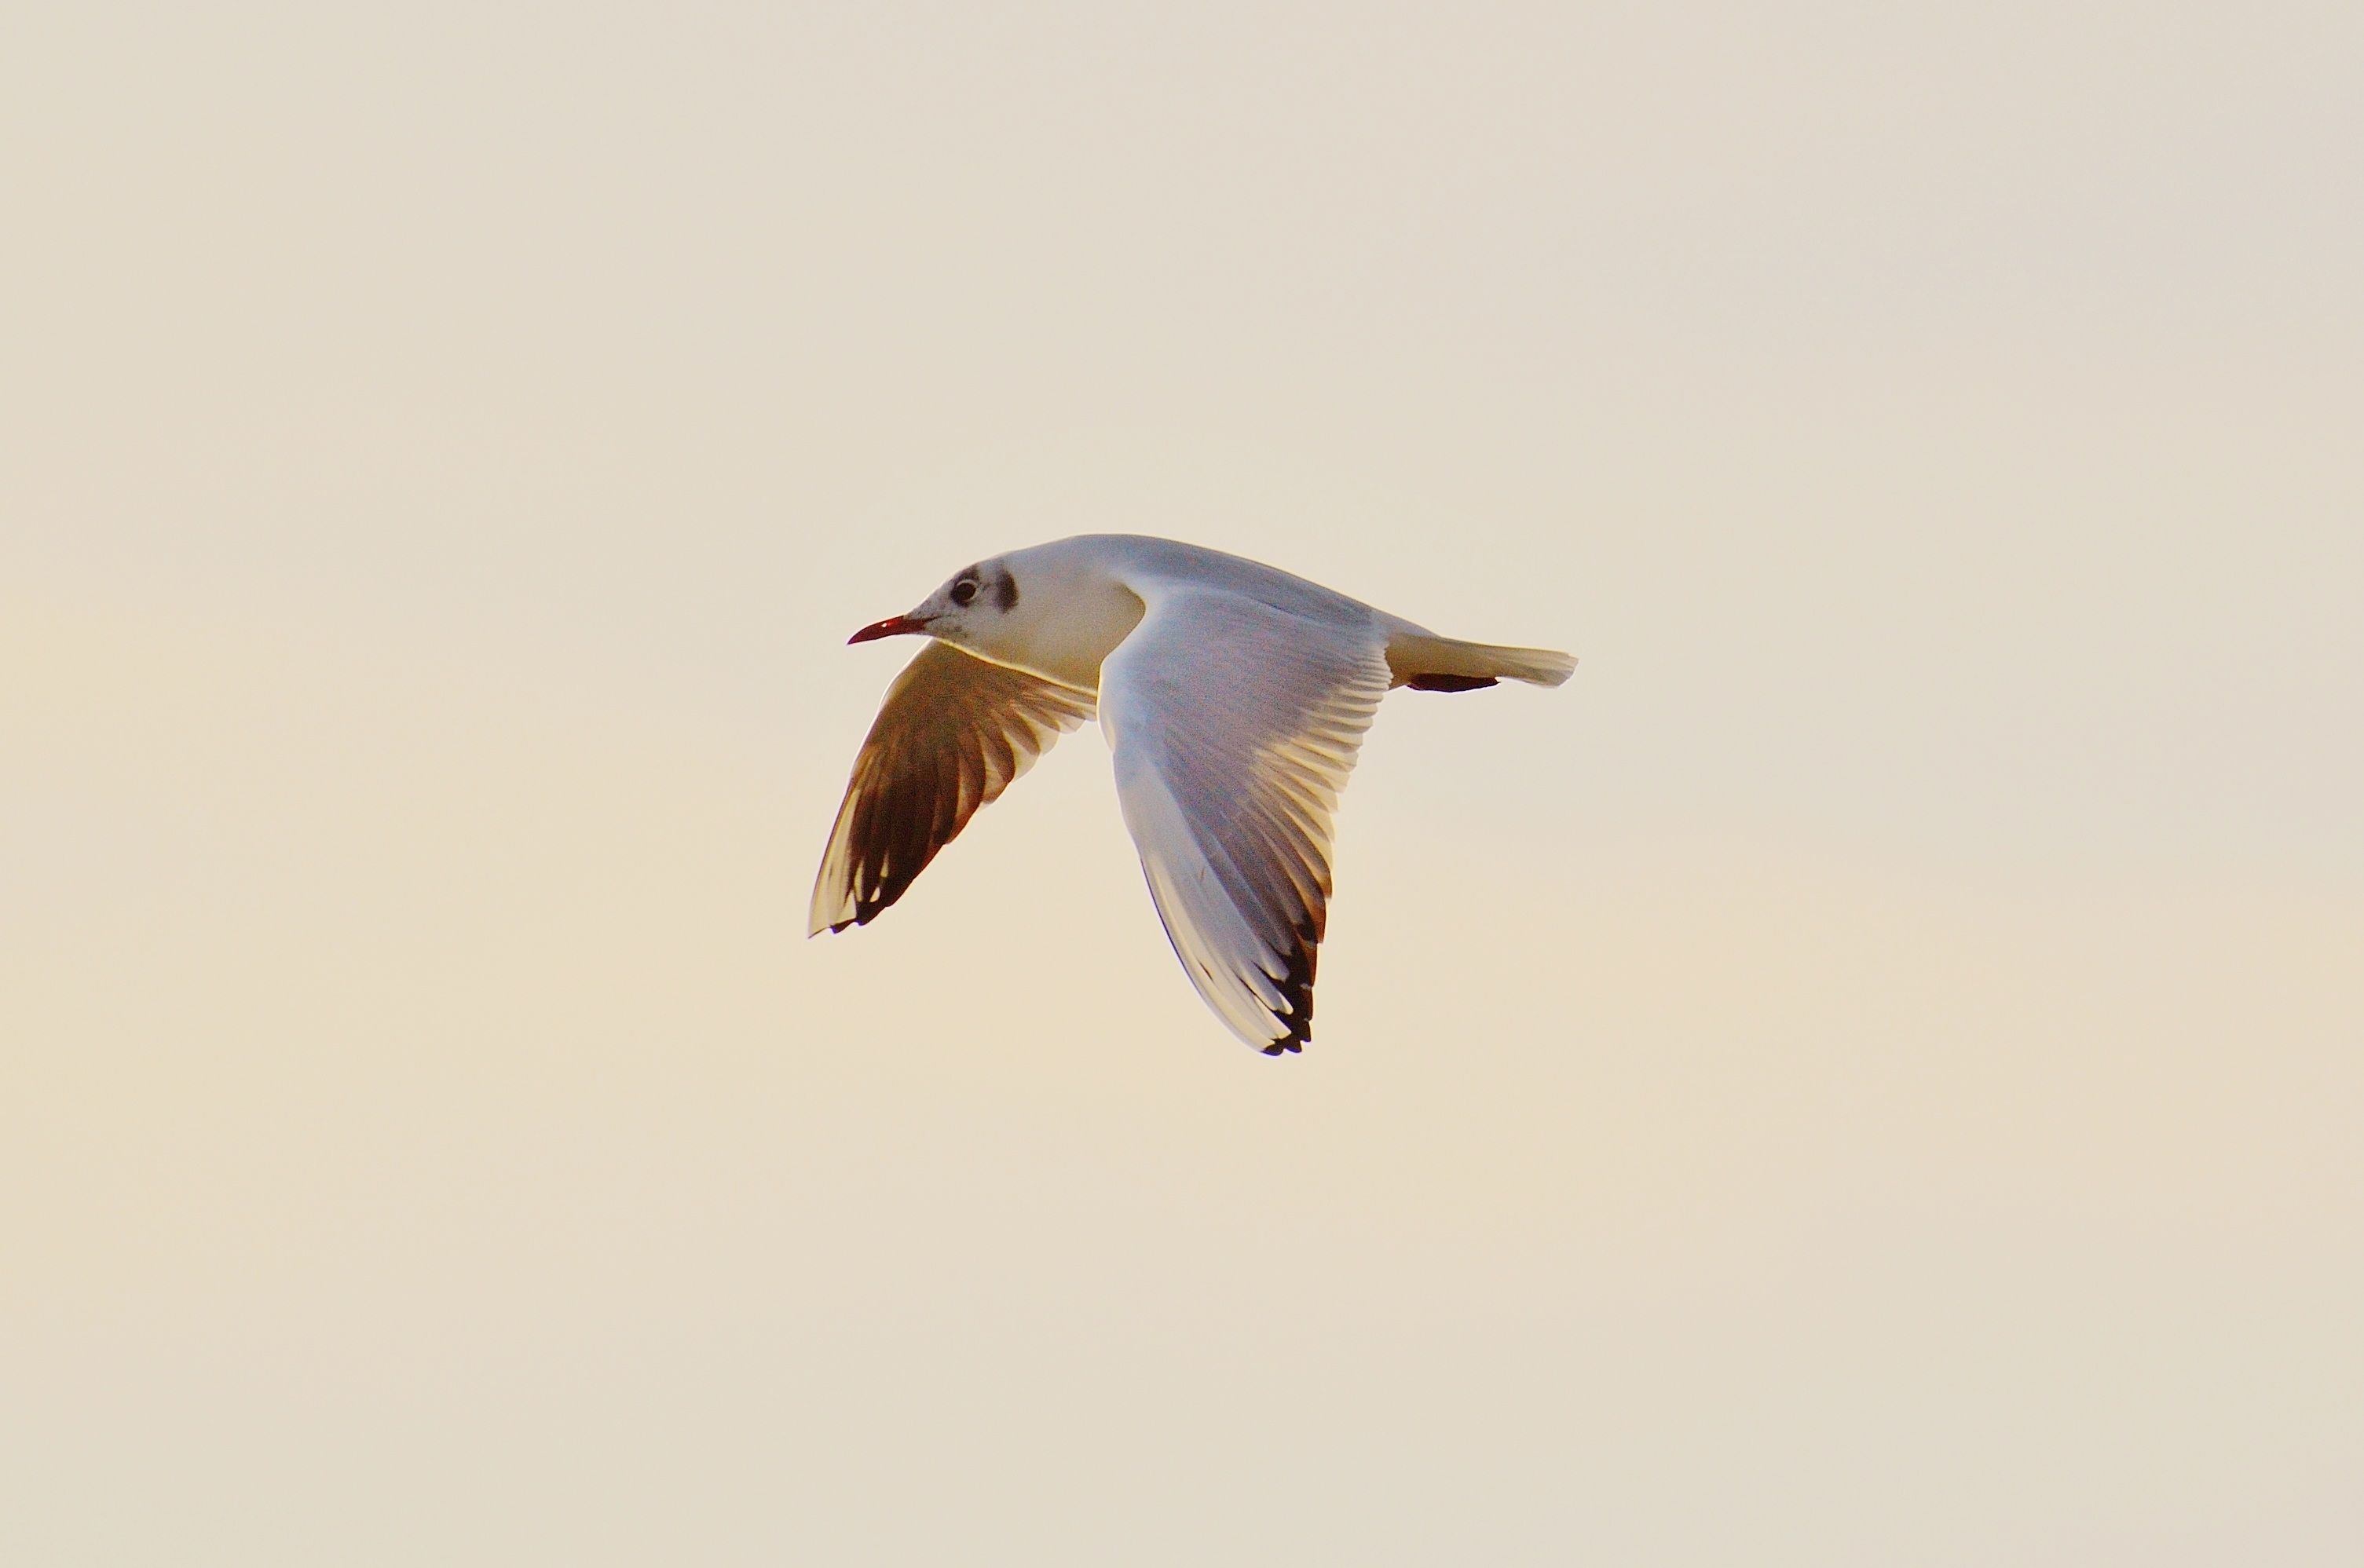
water, nature, bird, wing, lake, seabird, fly, seagull, gull, beak, flight, feather, fauna, plumage, vertebrate, water bird, animal world, lake constance, charadriiformes